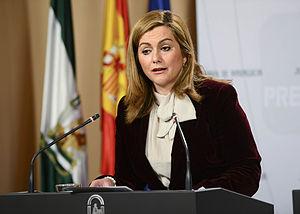
Eduardo Madina Muñoz, né le 11 janvier 1976 à Bilbao en Espagne, est un homme politique espagnol membre du Parti socialiste ouvrier espagnol.